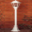
Label: lamp